Willamette Valley

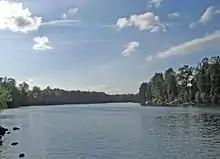
The Willamette River in the northern section of the valley

In the cool moist climate of the Willamette valley, over 170 different crop and livestock items are produced, including grass and legume seeds, tree fruits and nuts, wine grapes, berries, vegetables, nursery, Christmas trees, and field crops such as wheat, oats, mint and hops, hay, livestock and poultry and miscellaneous field crops. The valley produces most of the cool-season forage and turf grass, Christmas trees, and hazelnuts sold in North America. It is also noted for its hops, which are widely used in craft beer and microbreweries throughout the US.